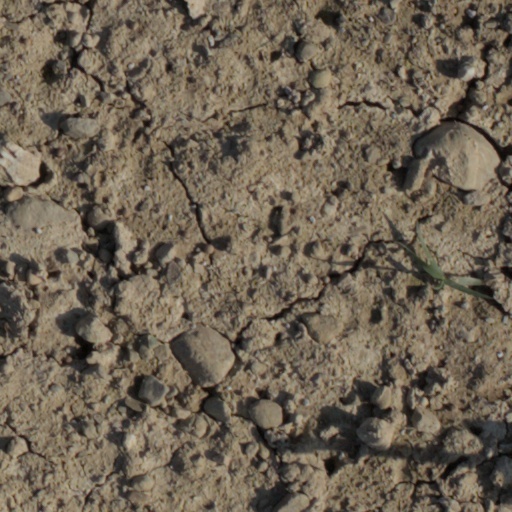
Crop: wheat